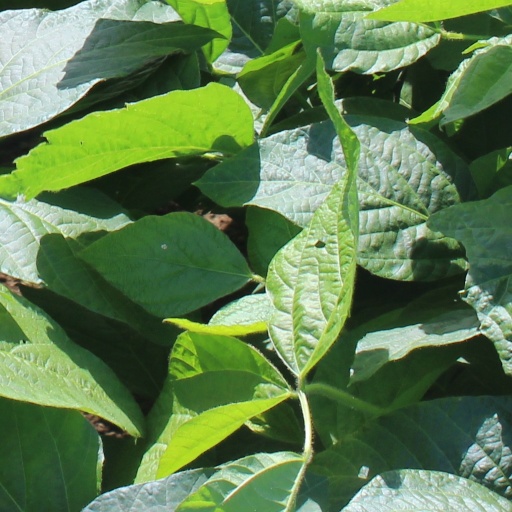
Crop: soybean